Mick Mannock

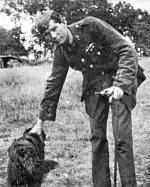
Mannock with his dog

Edward Mannock was born on 24 May 1887 to Julia (née Sullivan) and Edward Mannock, of English, Irish and Scottish descent (married on 4 February 1883). Edward was the youngest of three; sister Jessie (b. December 1882) and Patrick (b. March 1886). Edward senior was from a wealthy family. His father was a newspaper editor on Fleet Street and his uncle George Mannock was a friend of the British Royal Family.